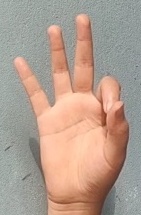
ASL sign: 9